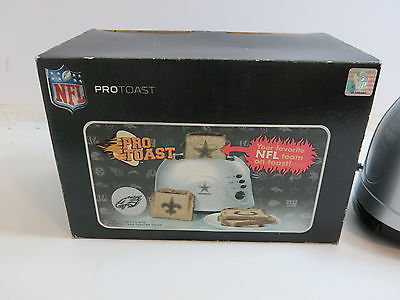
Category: toaster